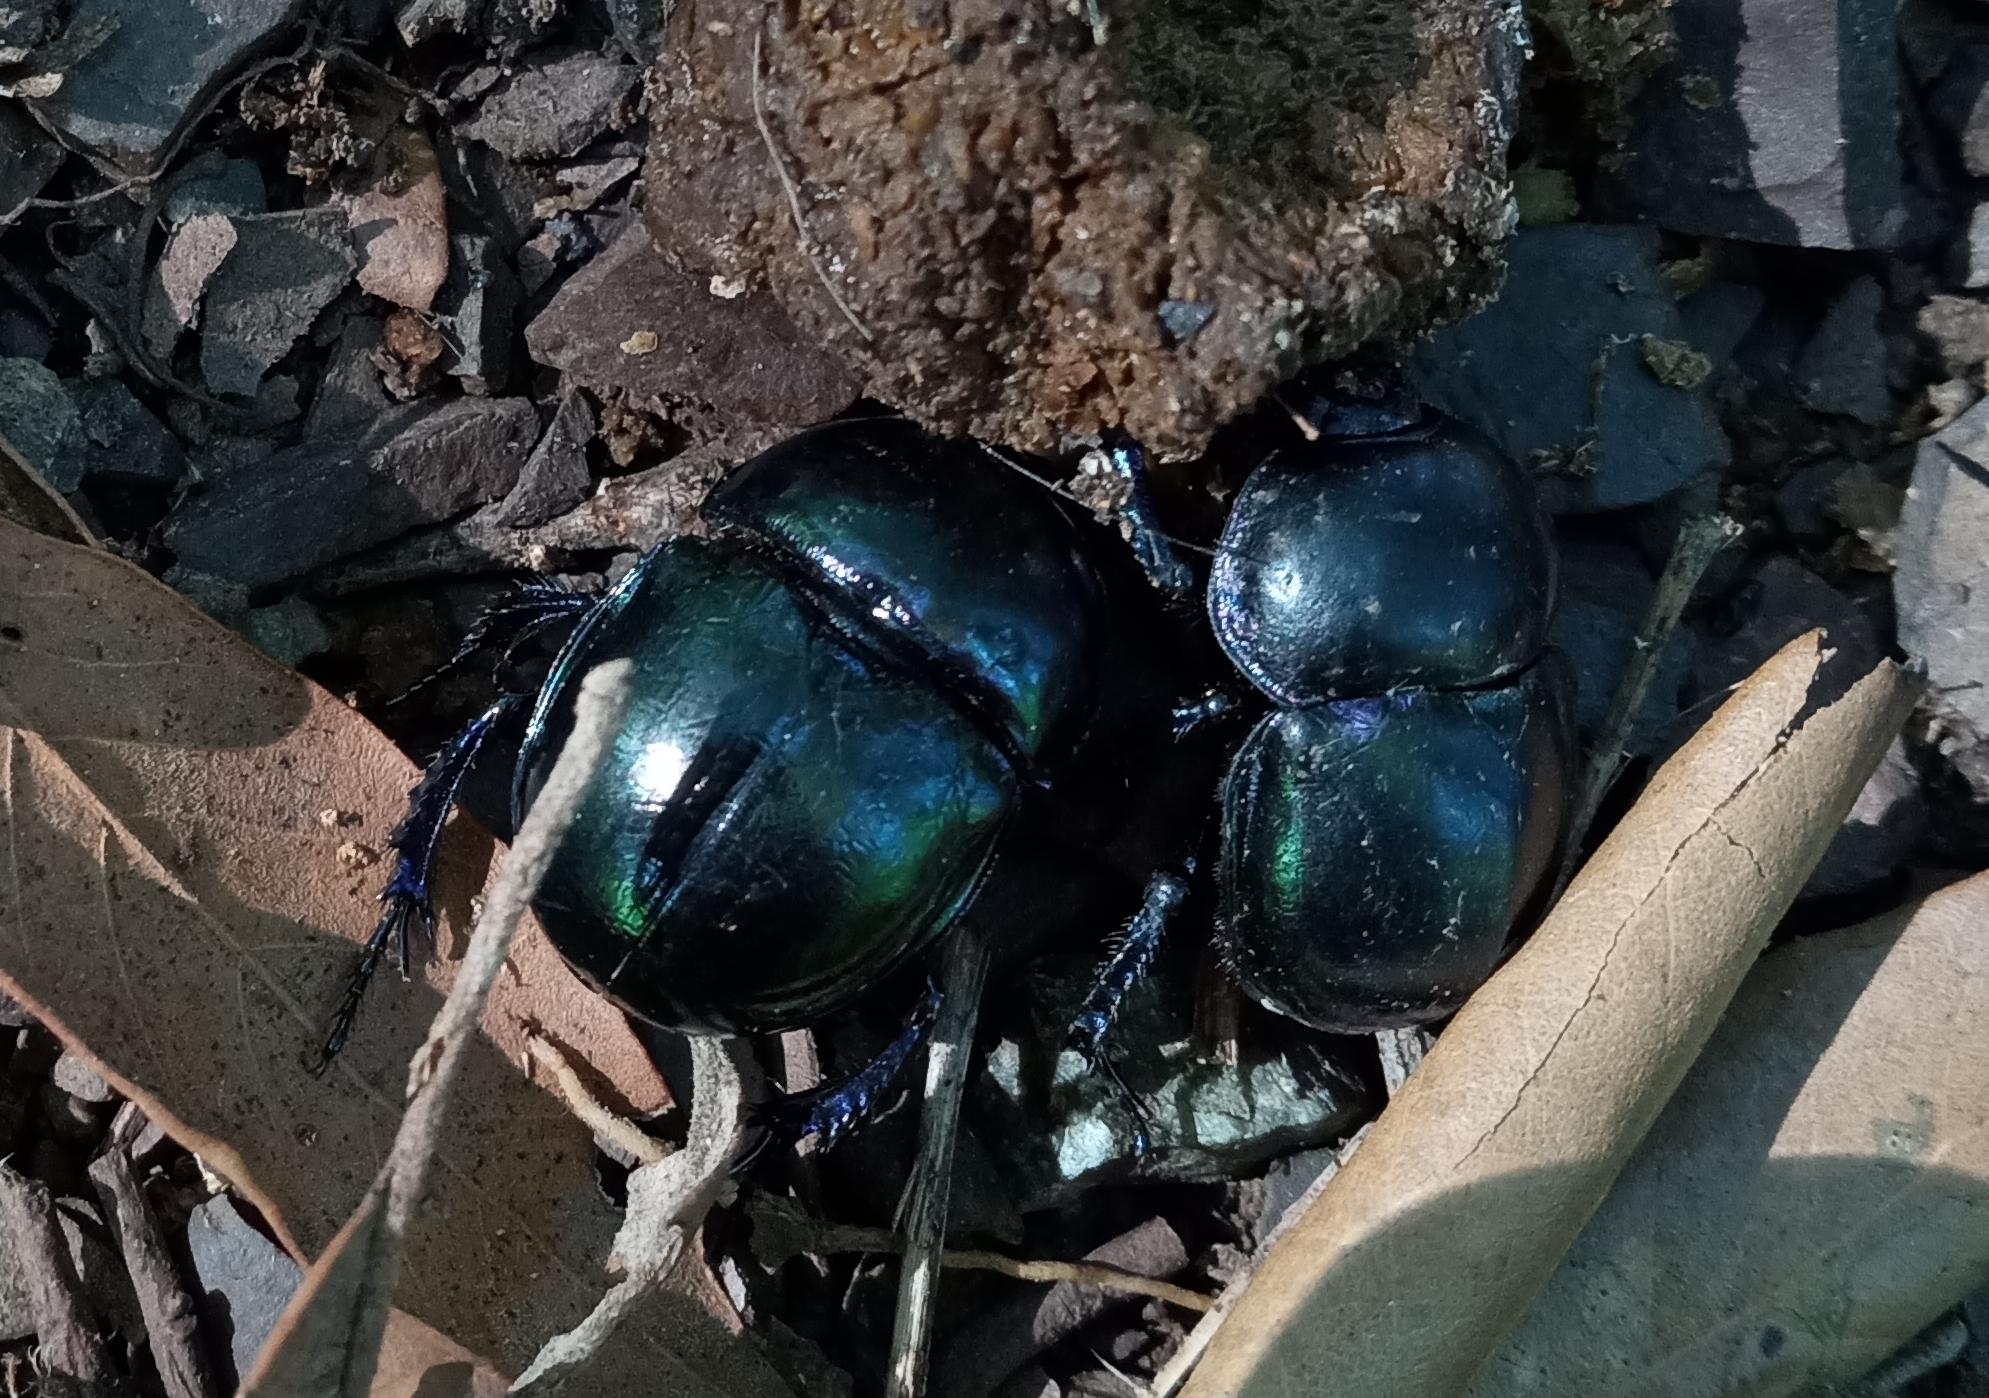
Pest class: non_pest_herbivores